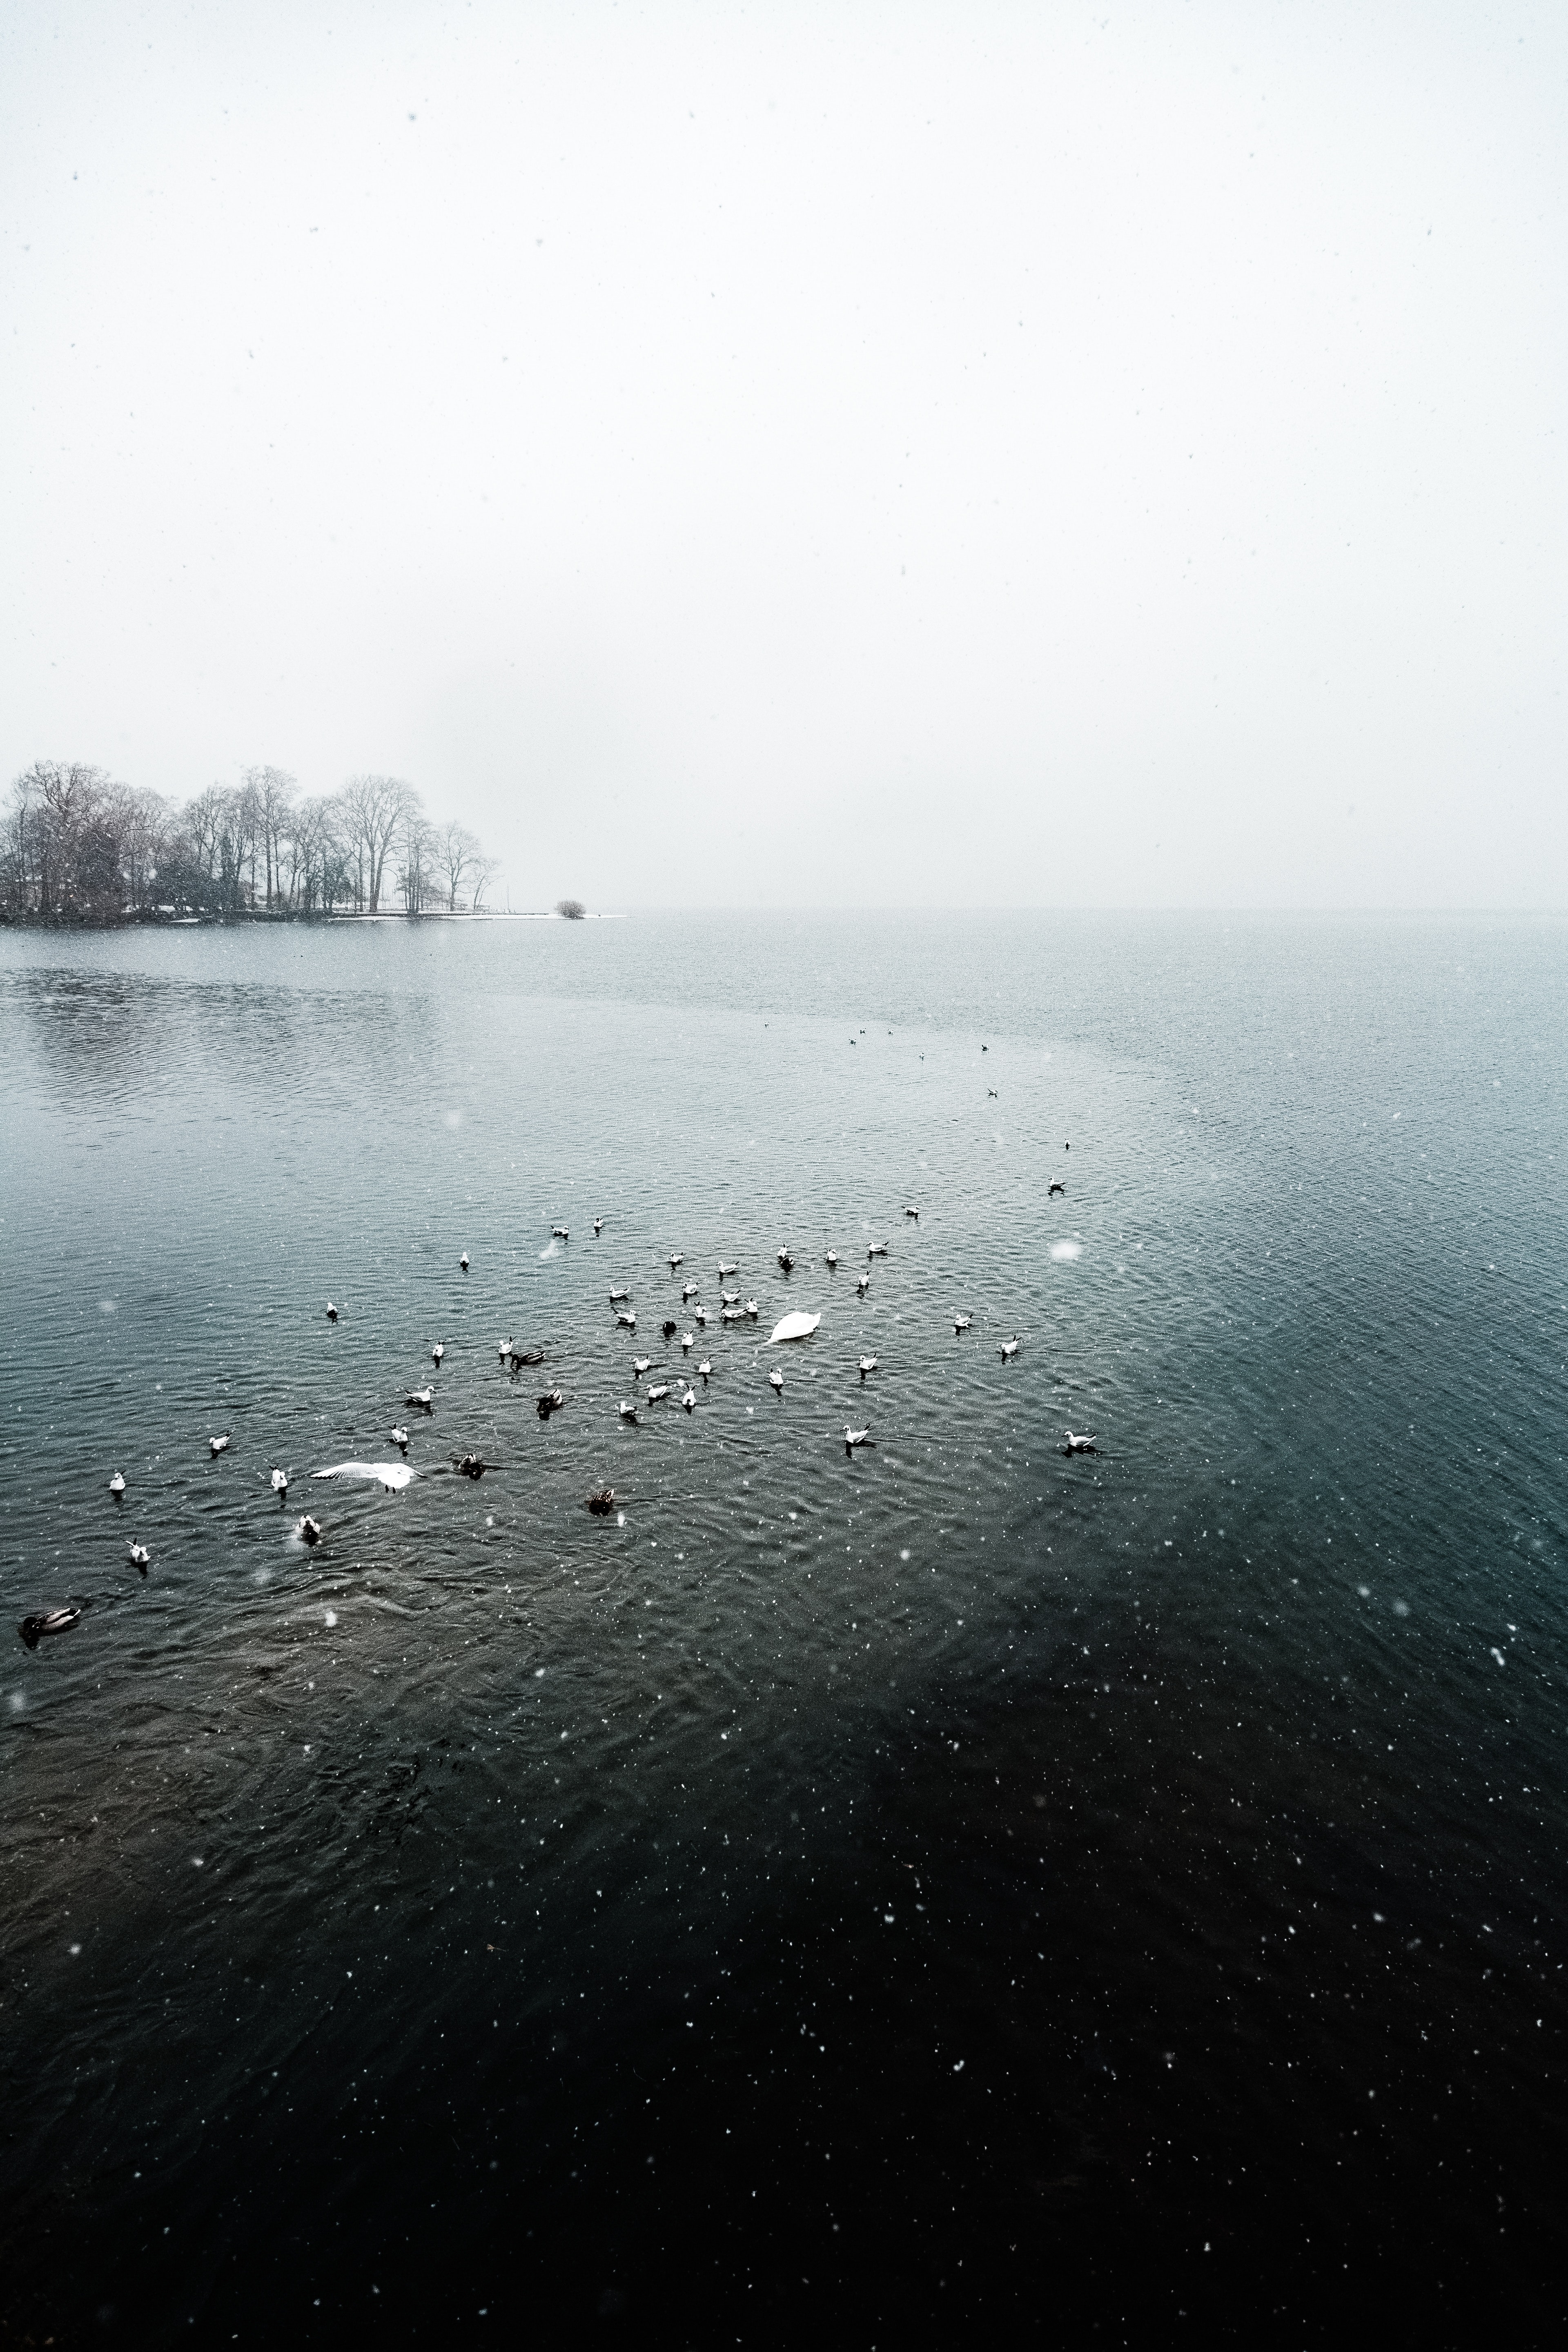
water, sky, black, atmospheric phenomenon, water resources, fog, natural landscape, horizon, drizzle, sea, black and white, calm, atmosphere, ocean, mist, morning, cloud, tree, winter, photography, monochrome, monochrome photography, river, reflection, haze, landscape, freezing, city, mountain, wave, style, coast